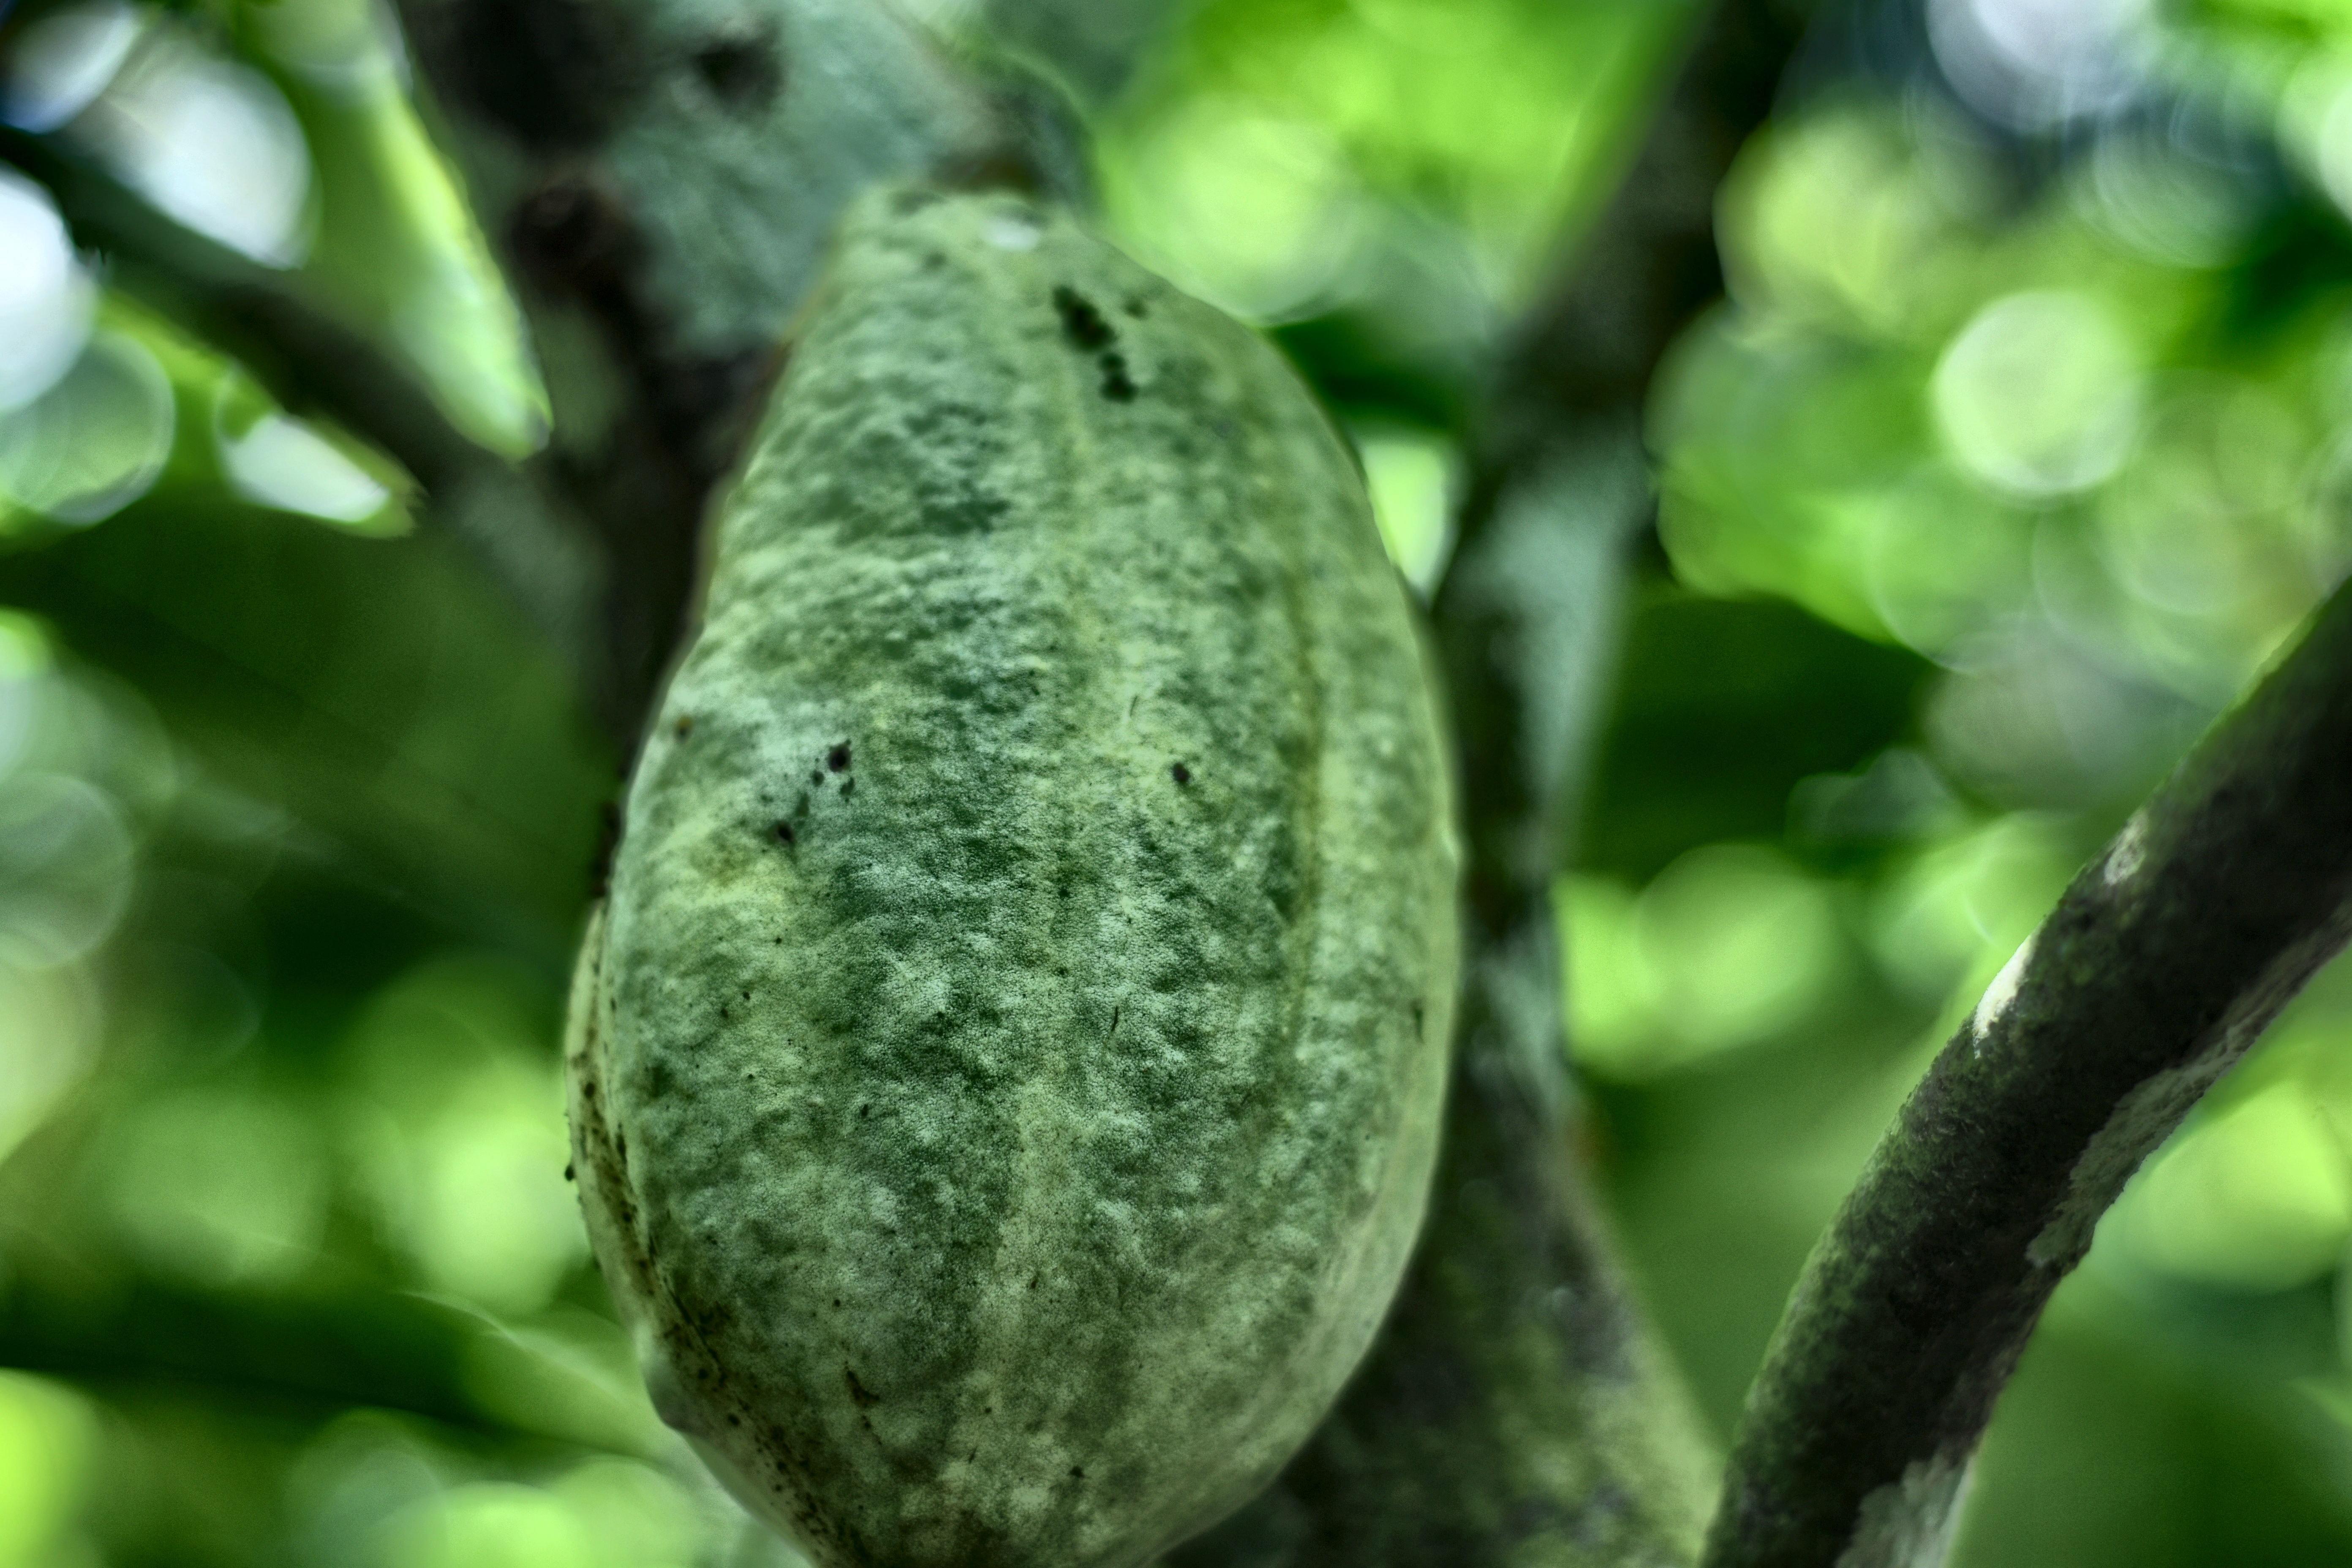
Maturity: unmature
Variety: Guiana